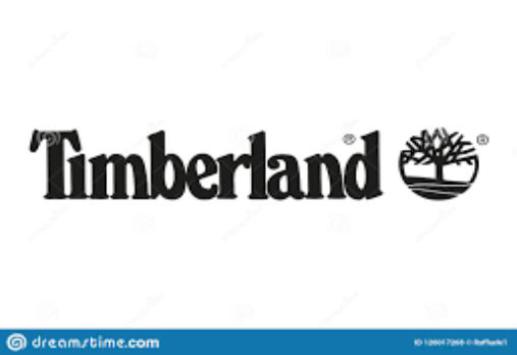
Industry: Clothes